Ma Jiyuan

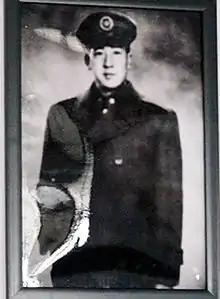
Ma Jiyuan

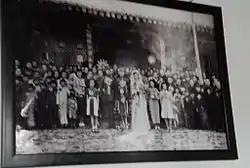
Ma Jiyuan's wedding with a Kuomintang flag in the background.

Ma Jiyuan (Xiao'erjing: , 18 January 1921 – 27 February 2012) was a Ma clique warlord in China during the Republic of China era, ruling the northwestern province of Qinghai. He was the son and only child of general Ma Bufang and commanded nationalist forces against the communists at the Heshui Campaign, Meridian Ridge Campaign, and the Lanzhou Campaign during the Chinese Civil War. Ma was 28 years old when he defeated 30,000 PLA soldiers in the Heshui campaign in 1948. He led the 82nd Cavalry Division, of which 30 percent of whom were Muslims, to charge the Communists with swords. Ma complained that the Kuomintang government was not resupplying him enough and that there was no more "revolutionary spirit". On the opposing side General Zhao Shoushan led the Communists, Zhao formerly attended the same school as Ma.